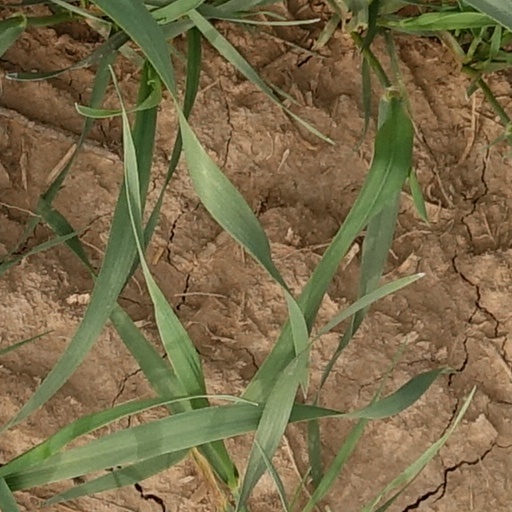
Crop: wheat